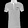
Label: T - shirt / top